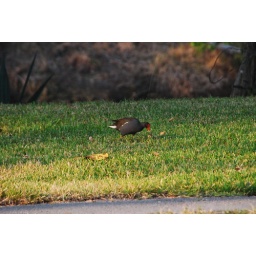
this bird is hungry..normally they stay in the water or on the banks ( for a quick getaway !)